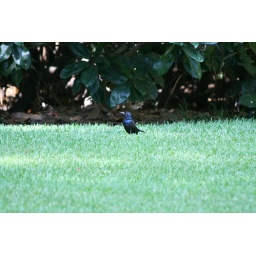
Lone black bird in louisiana.....